KANM (Texas A&M University)

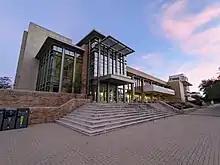
Texas A&M University Memorial Student Center

In 2000, KANM acquired two Marantz PMD330 CD players. In August 2001, KANM underwent another location shift, moving from the Student Services Building to a vacant barbershop space in the Memorial Student Center to accommodate more offices. This move resulted in an increase in space, allowing the station to expand its office space and music library. In conjunction with the move, the station also undertook a reorganization of its entire music library's genre and categorization system. However, during the transition, several strategic planning oversights led to the absence of a production or mixing room.